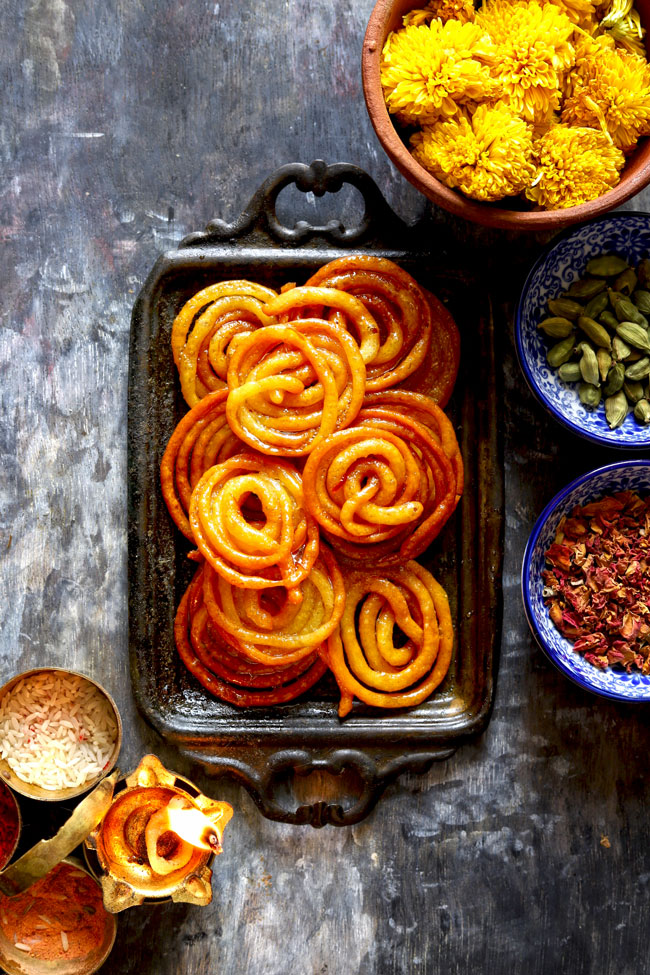
Dish: jalebi